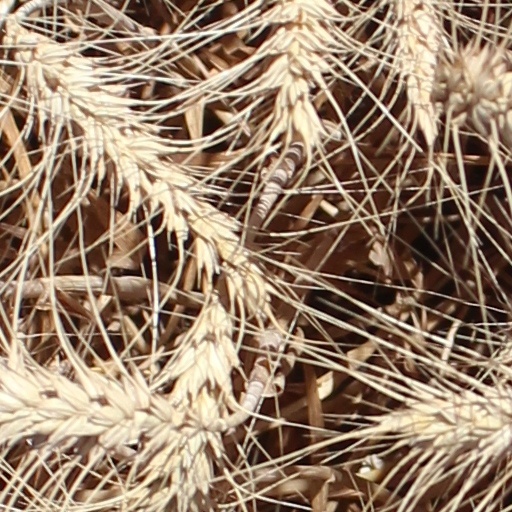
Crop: wheat